Karl Ristenpart

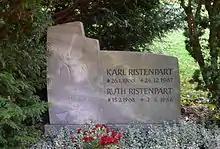
Ristenpart's grave at the St. Johann cemetery at Saarbrücken

In December 1967, Ristenpart suffered a heart attack while on tour in Portugal with the chamber orchestra of the Gulbenkian Foundation and died in a Lisbon hospital on Christmas Eve. The Chamber Orchestra of the Saar was unable to survive long the dimming of its guiding light. After four years under the baton of the reputable cellist Antonio Janigro, and the death in a car accident of its core musicians, first-violin Georg Friedrich Hendel and his wife Betty Hindrichs-Hendel, first-cellist, it merged with the Saarbrücken Radio Symphony Orchestra in 1973.